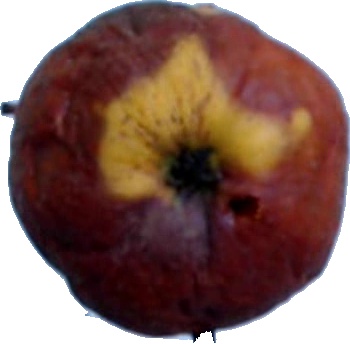
Label: apple_rotten_1